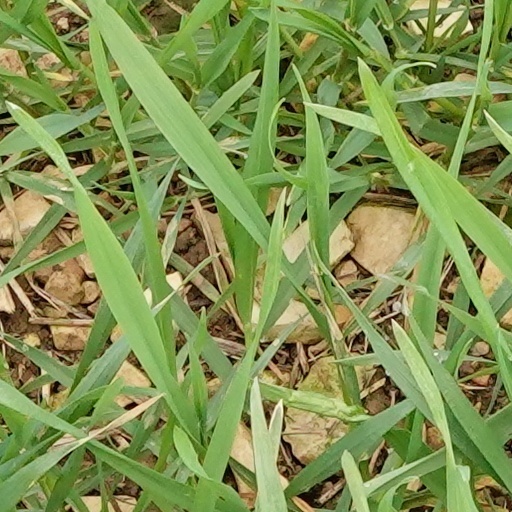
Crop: wheat